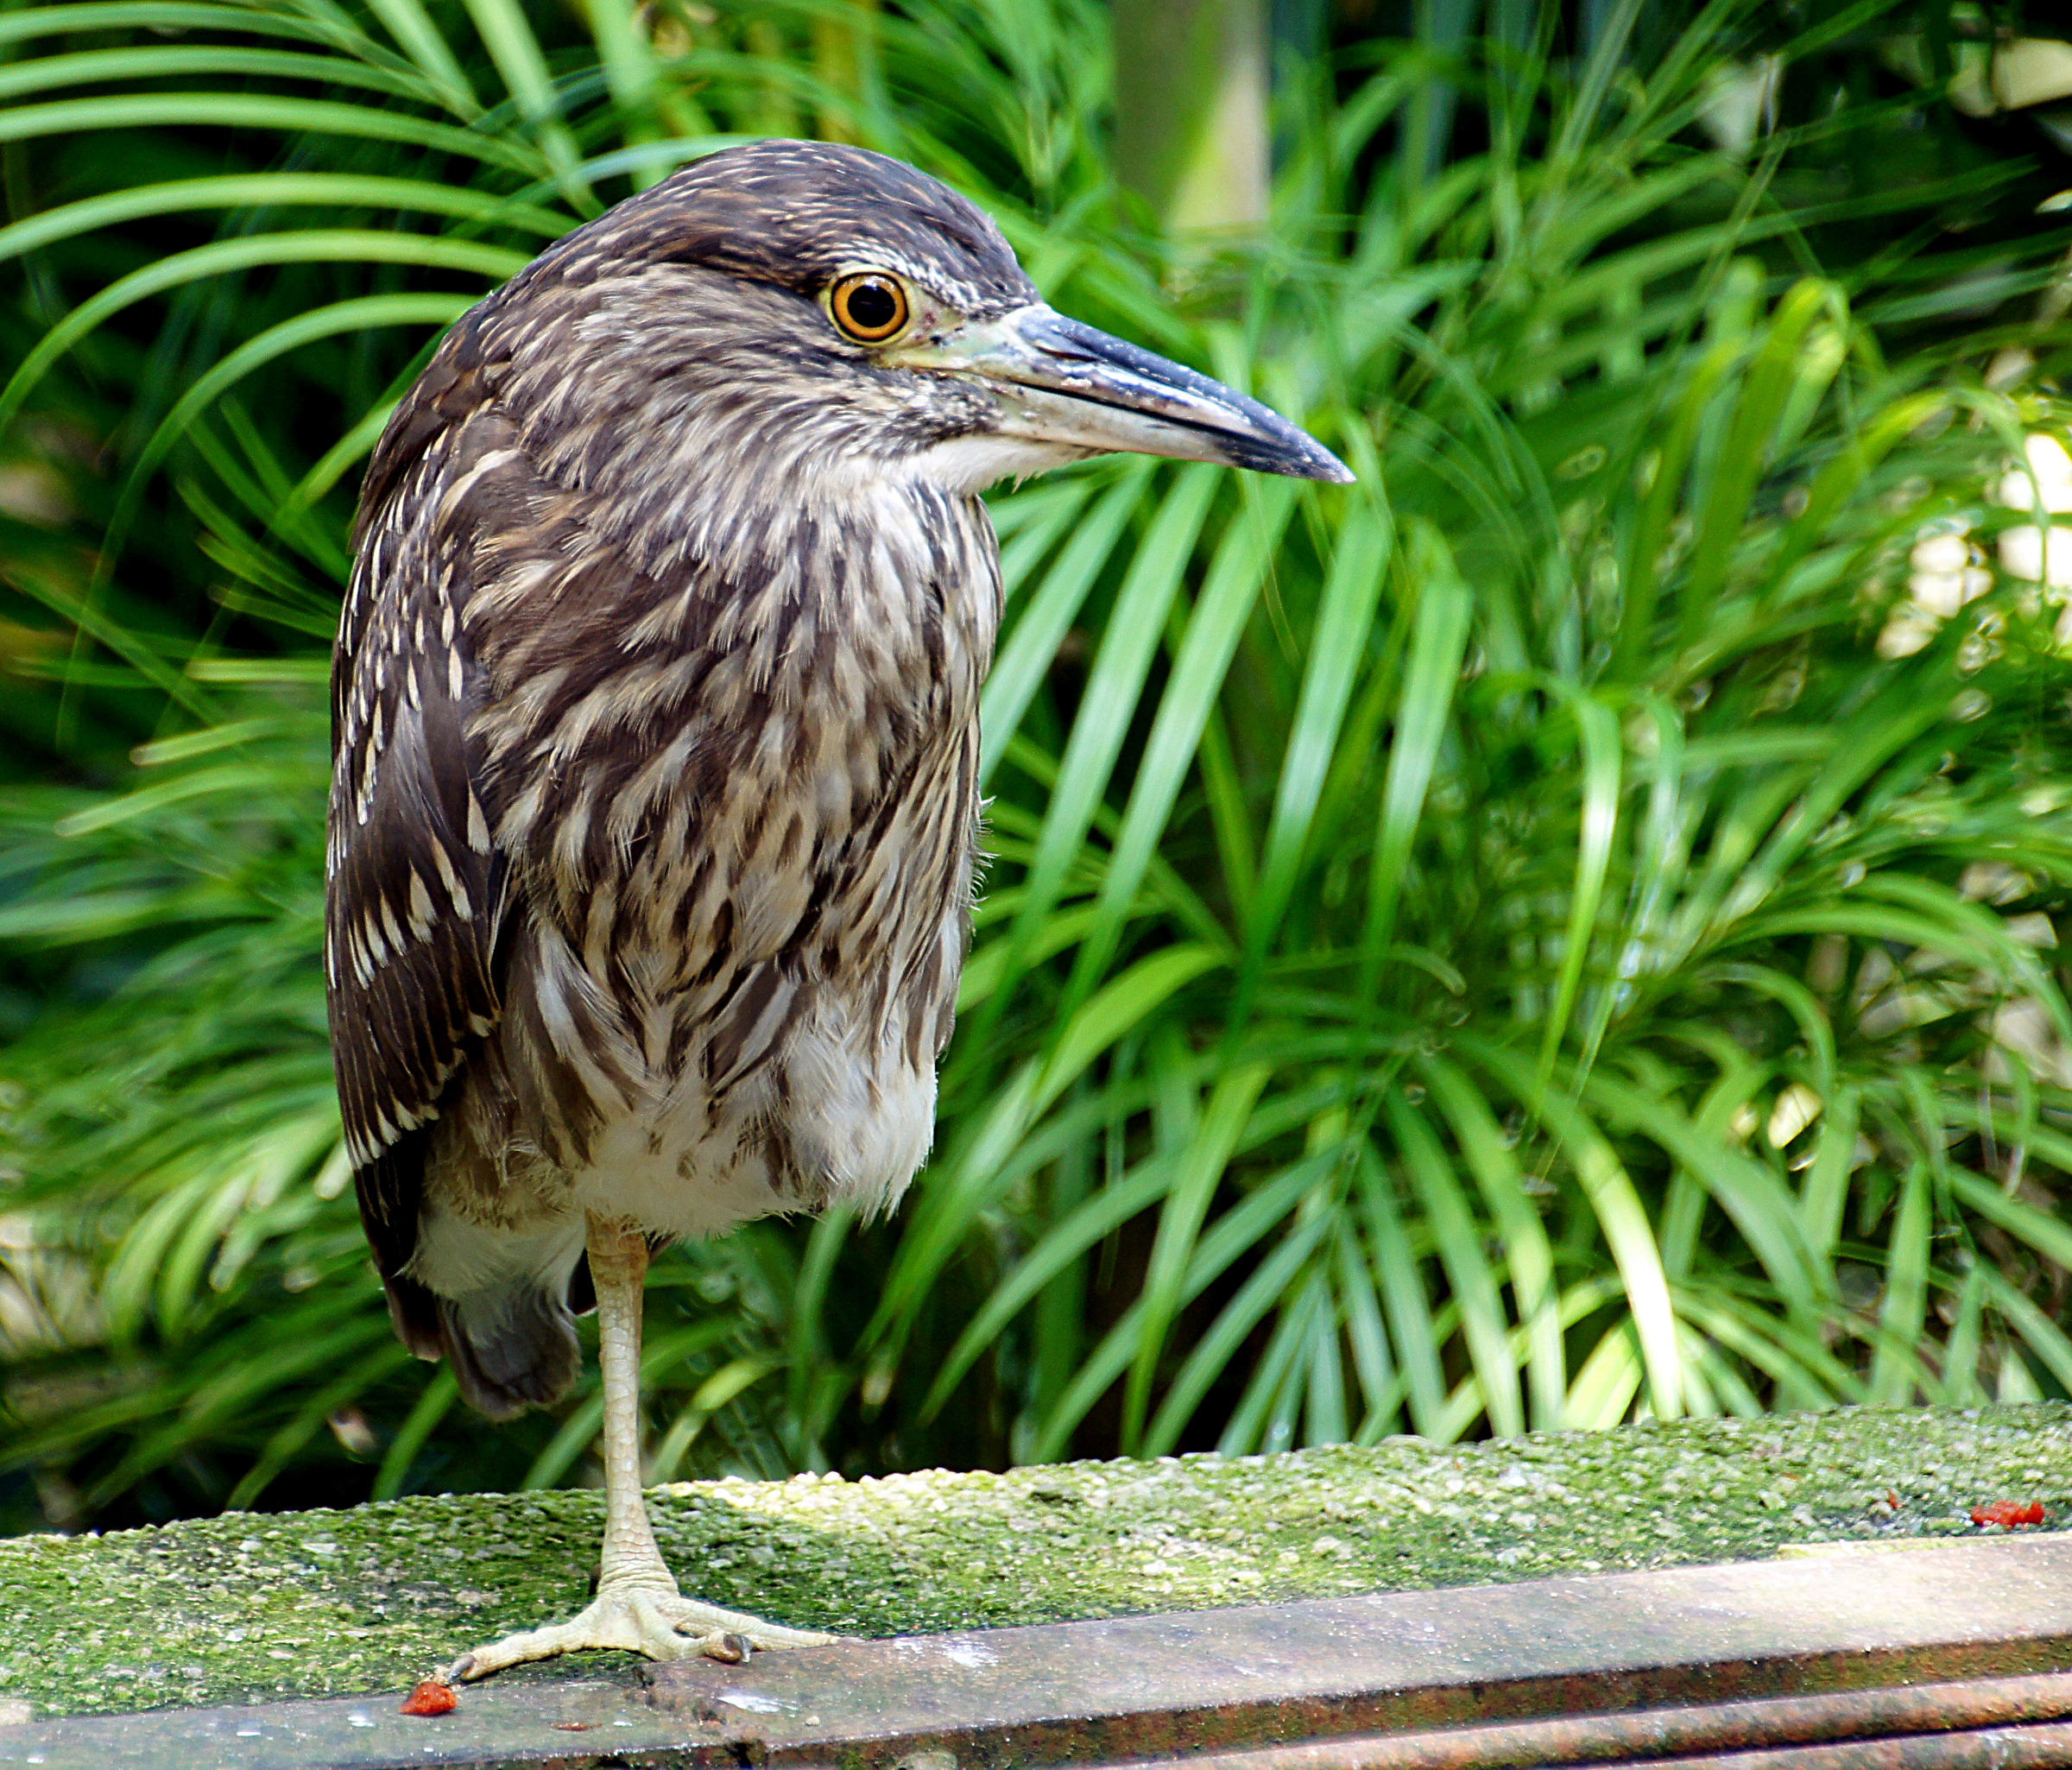
bird, wildlife, beak, fauna, vertebrate, heron, sonydslra580, tamron18270mmpzd, kualalumpurbirdpark, blackcrownednightheron, shorebird